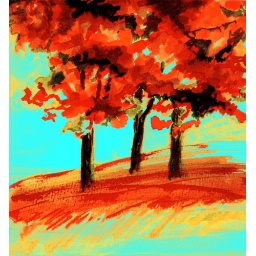
Trees.Moston vale,air brush colour, canvas sheets, vibrant colous, enhanced in photoshop orange blue